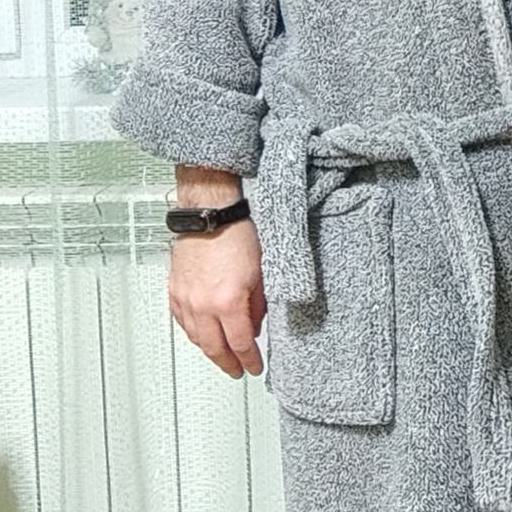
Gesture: no_gesture